William Phips

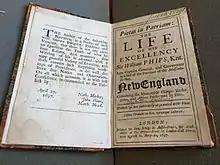
Cotton Mather's anonymous Life of Phips

In the wake of the success, the Massachusetts provisional government agreed to organize an expedition on a larger scale against Quebec, the capital of New France, and gave its command to Phips. Originally intending to coordinate with a simultaneous overland attack on Montreal launched from Albany, New York, the expedition's departure was delayed in the vain hope that needed munitions would arrive from England. The expedition, counting 34 ships and more than 2,000 soldiers, finally sailed on August 20. It was short on ammunition, had no pilots familiar with the Saint Lawrence River, and carried what would turn out to be inadequate provisions.